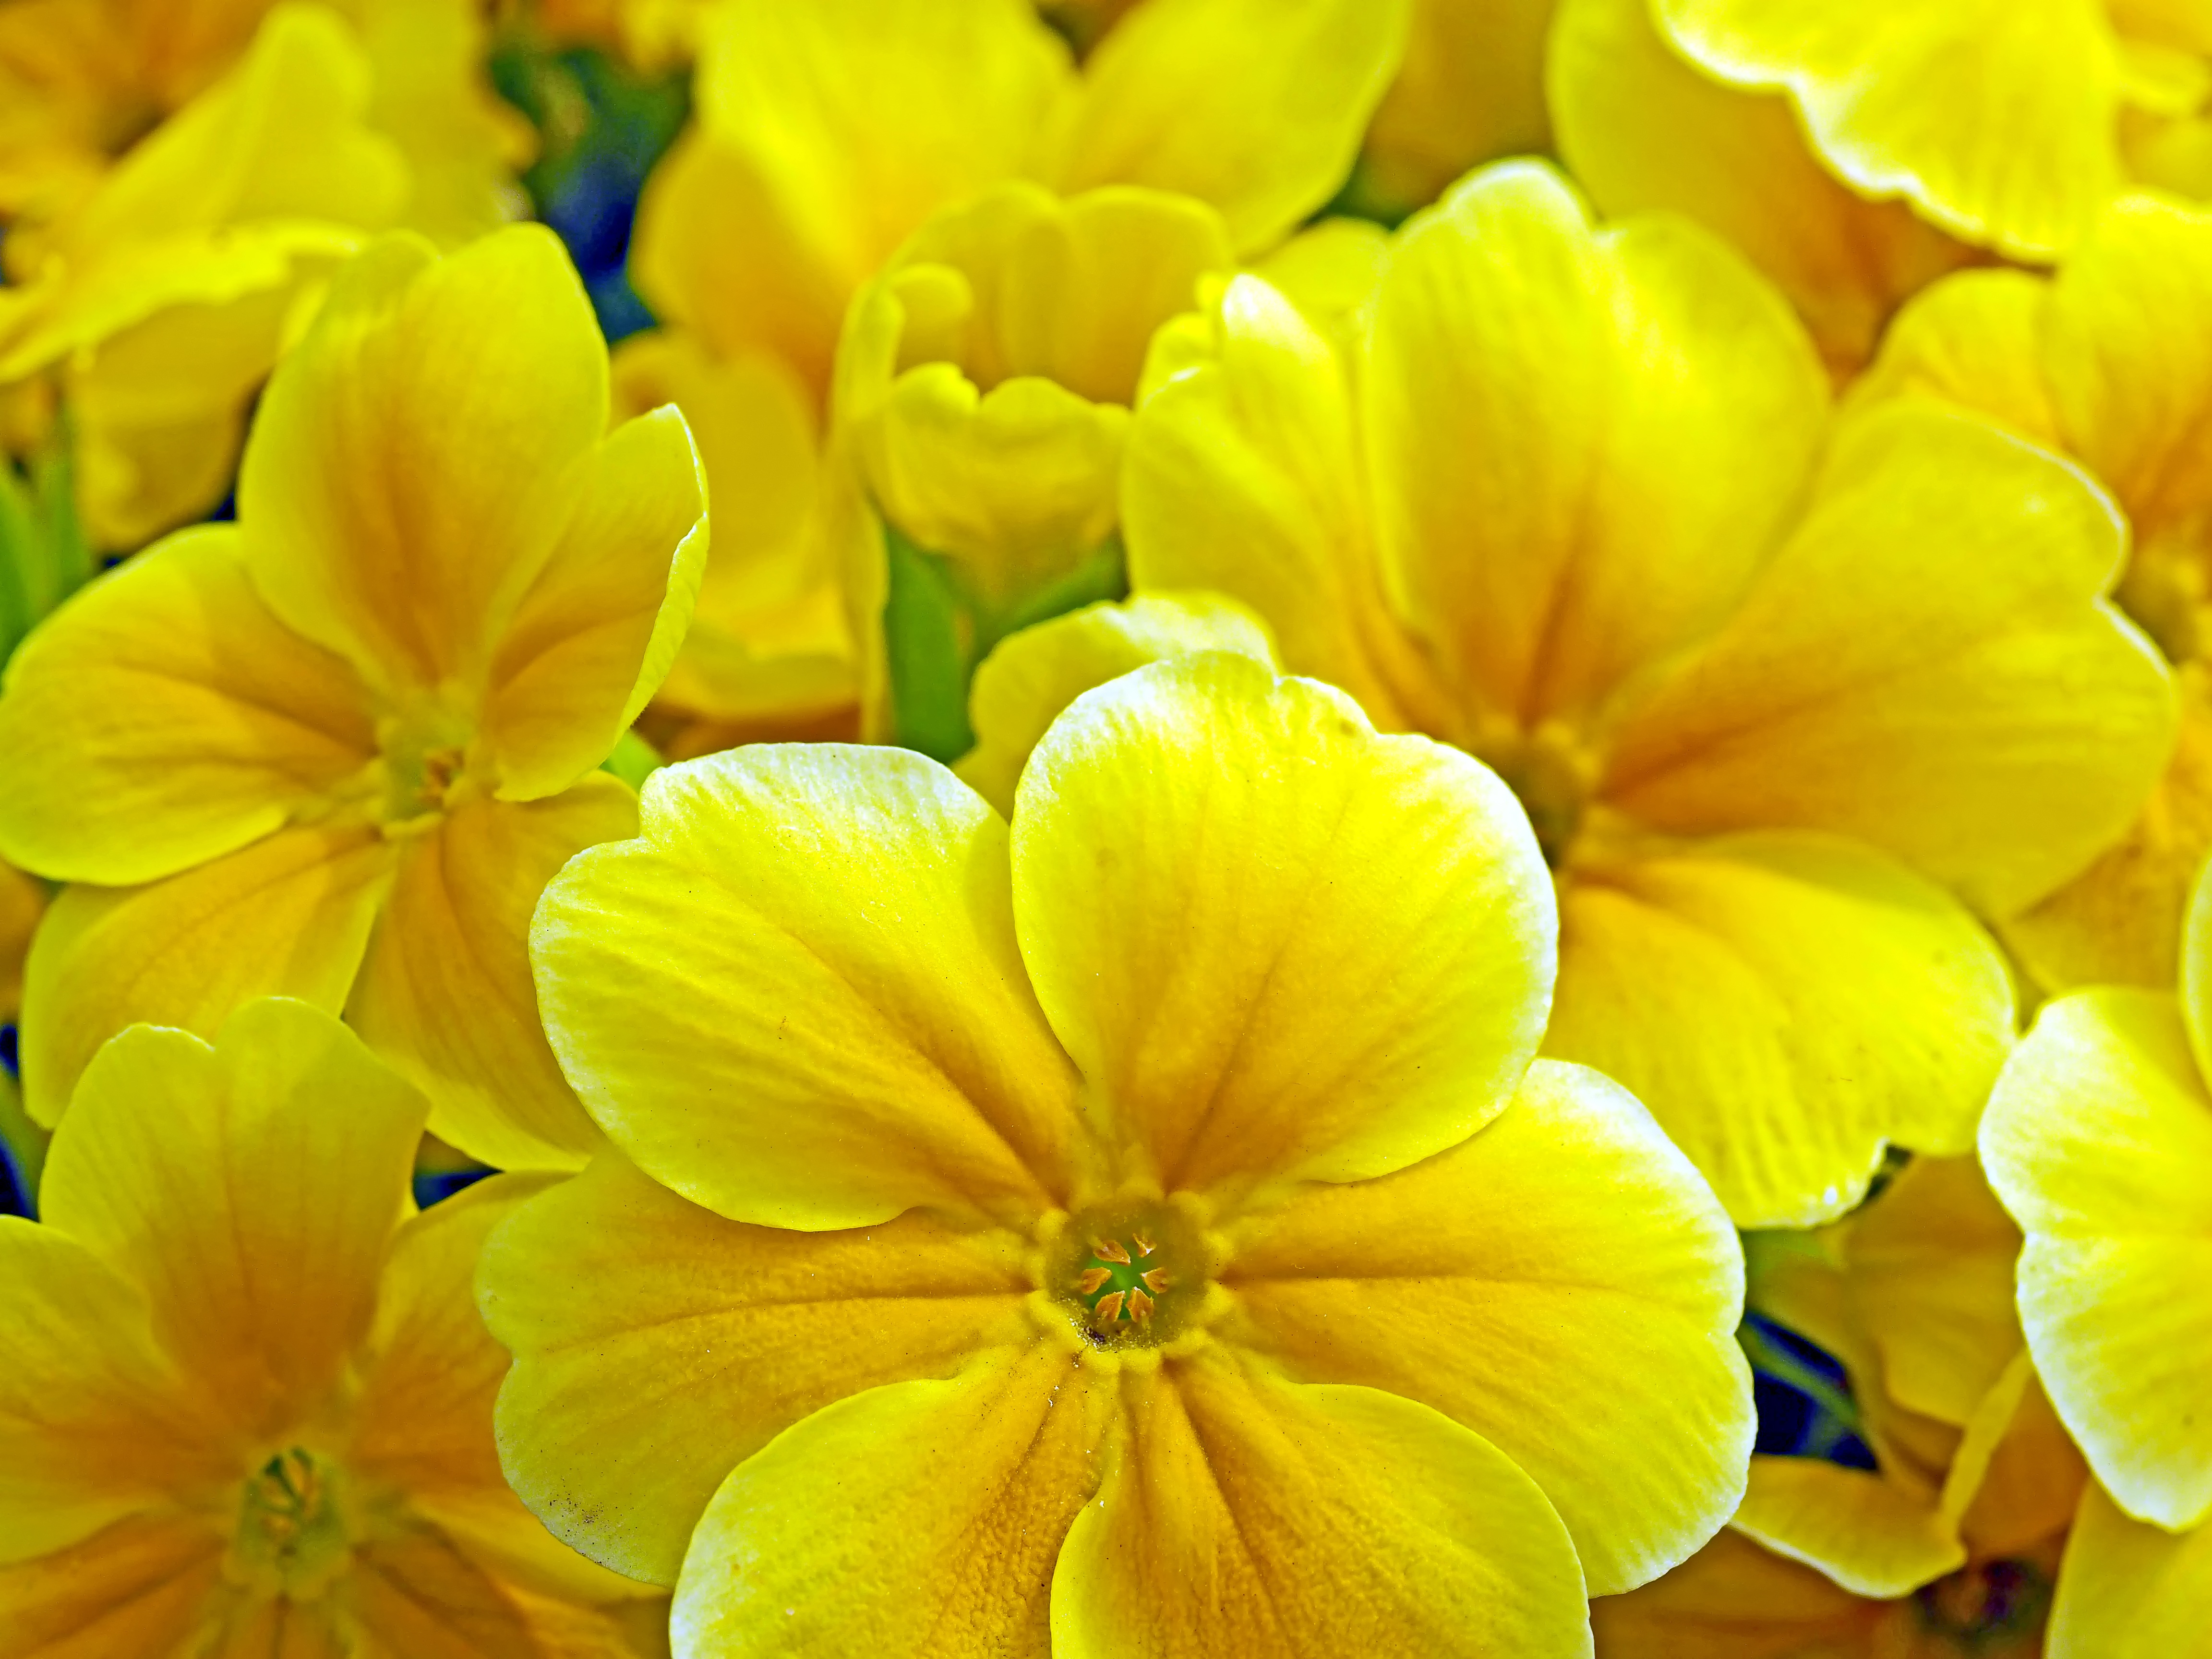
nature, plant, flower, petal, live, green, botany, yellow, flora, wildflower, macro photography, flowering plant, annual plant, land plant, violet family, large flowered evening primrose